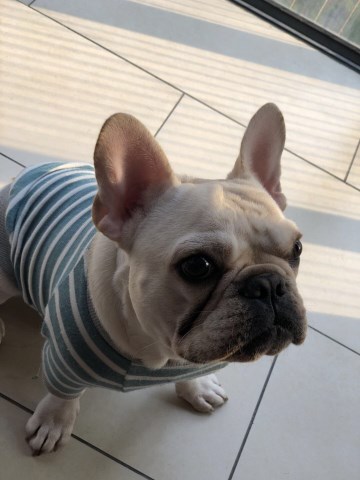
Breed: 1121-n000002-French_bulldog